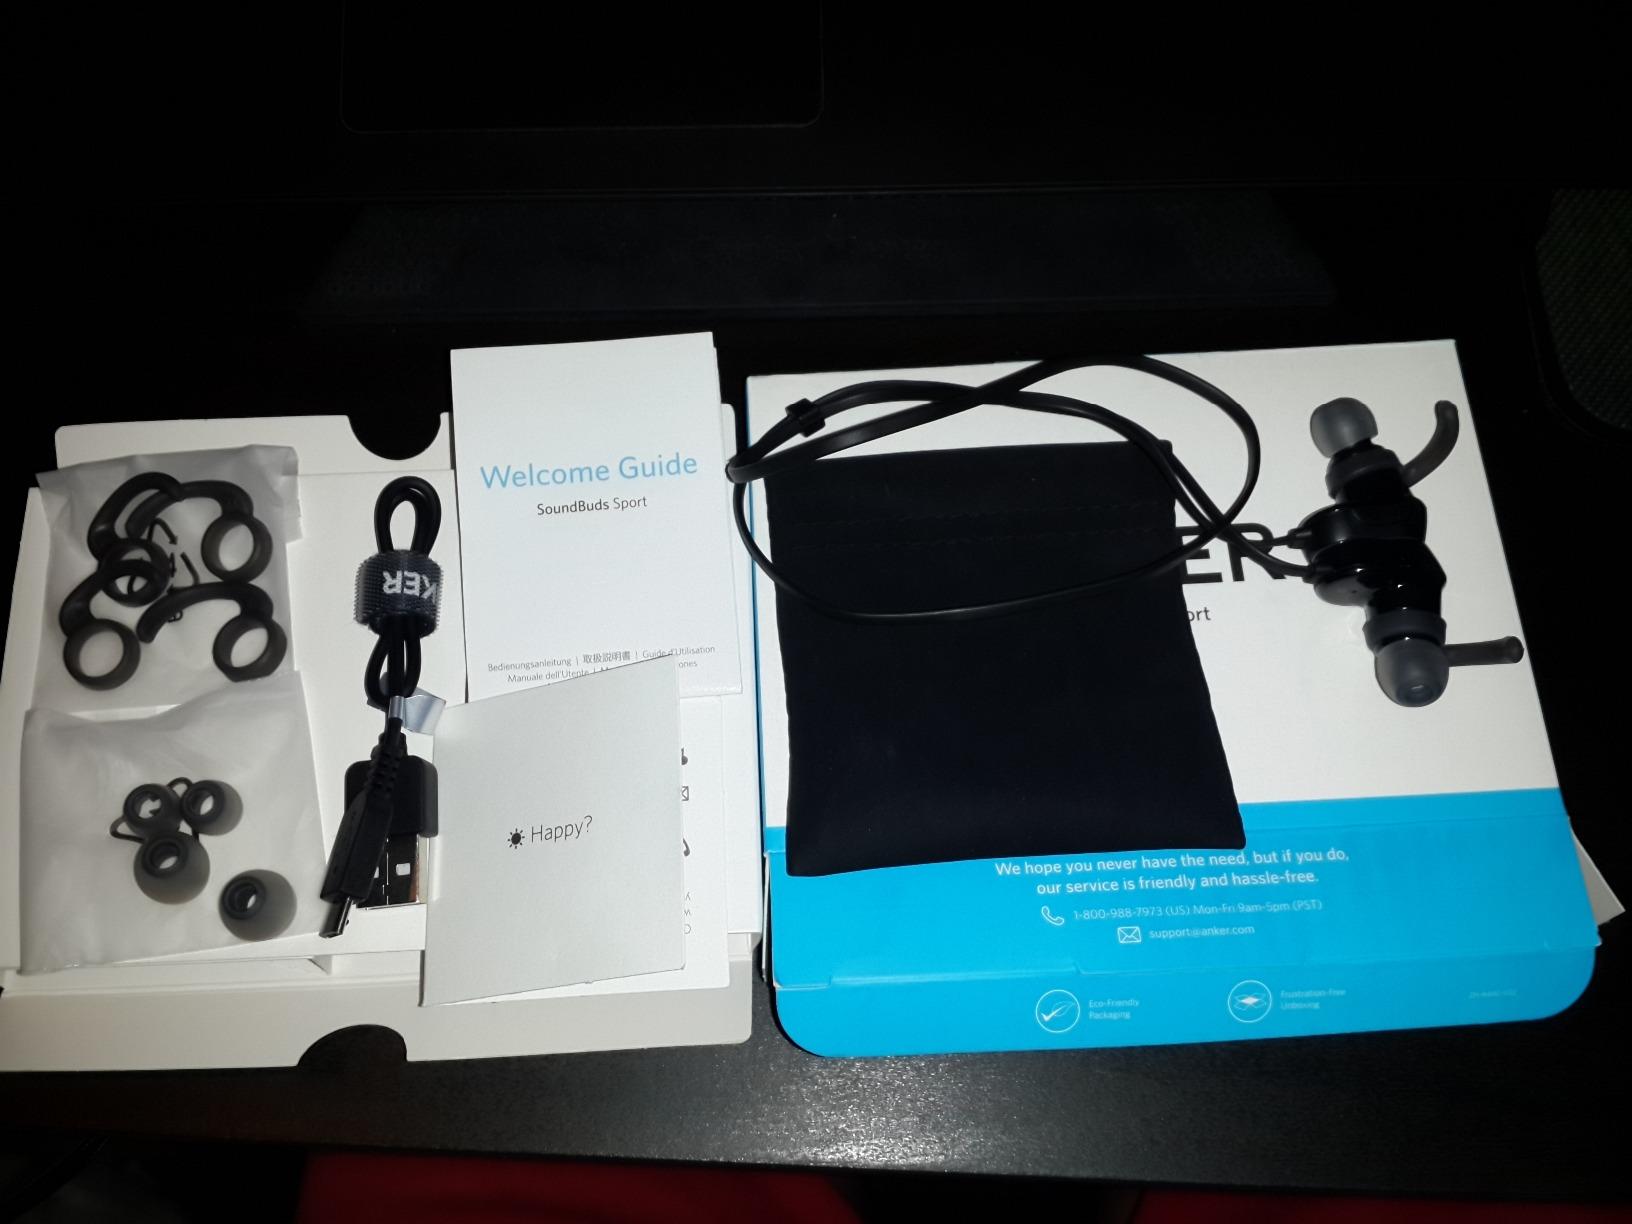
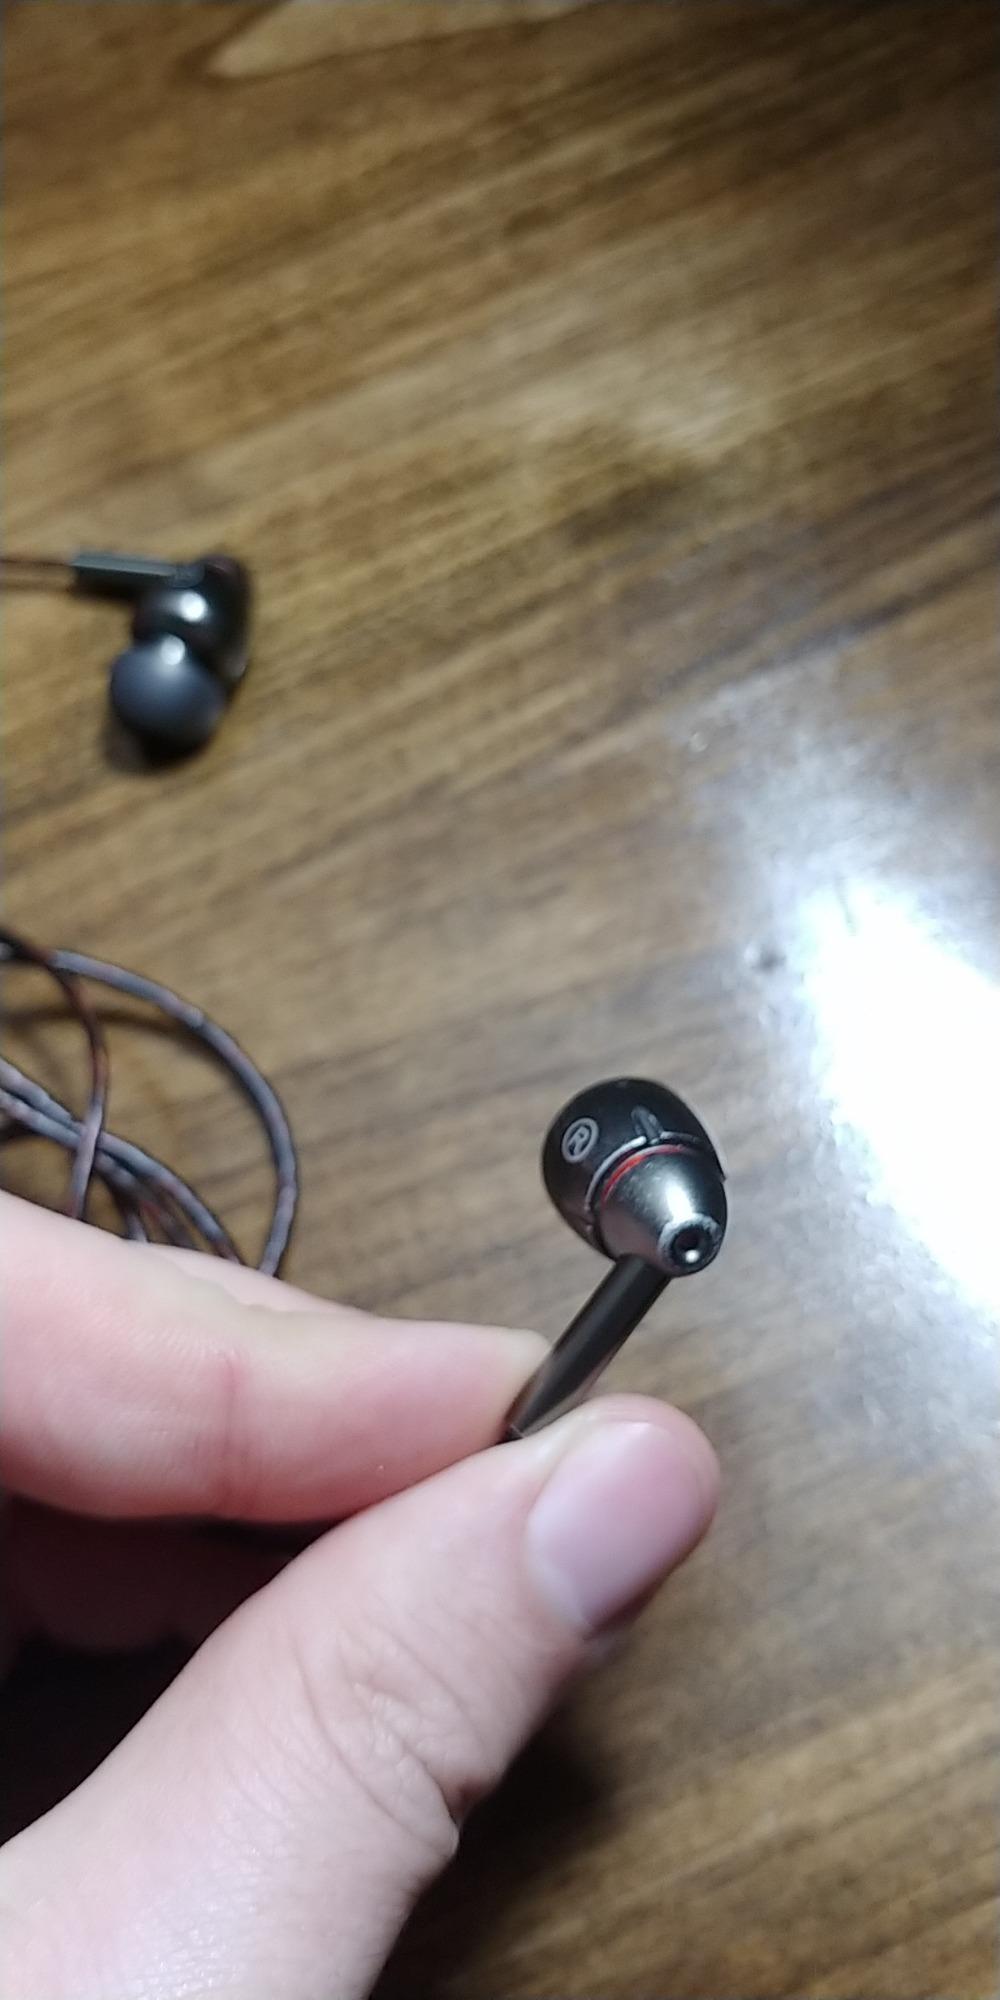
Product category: headphones
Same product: no